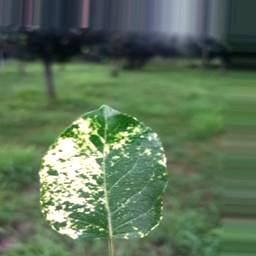
Label: Apple_Mosaic